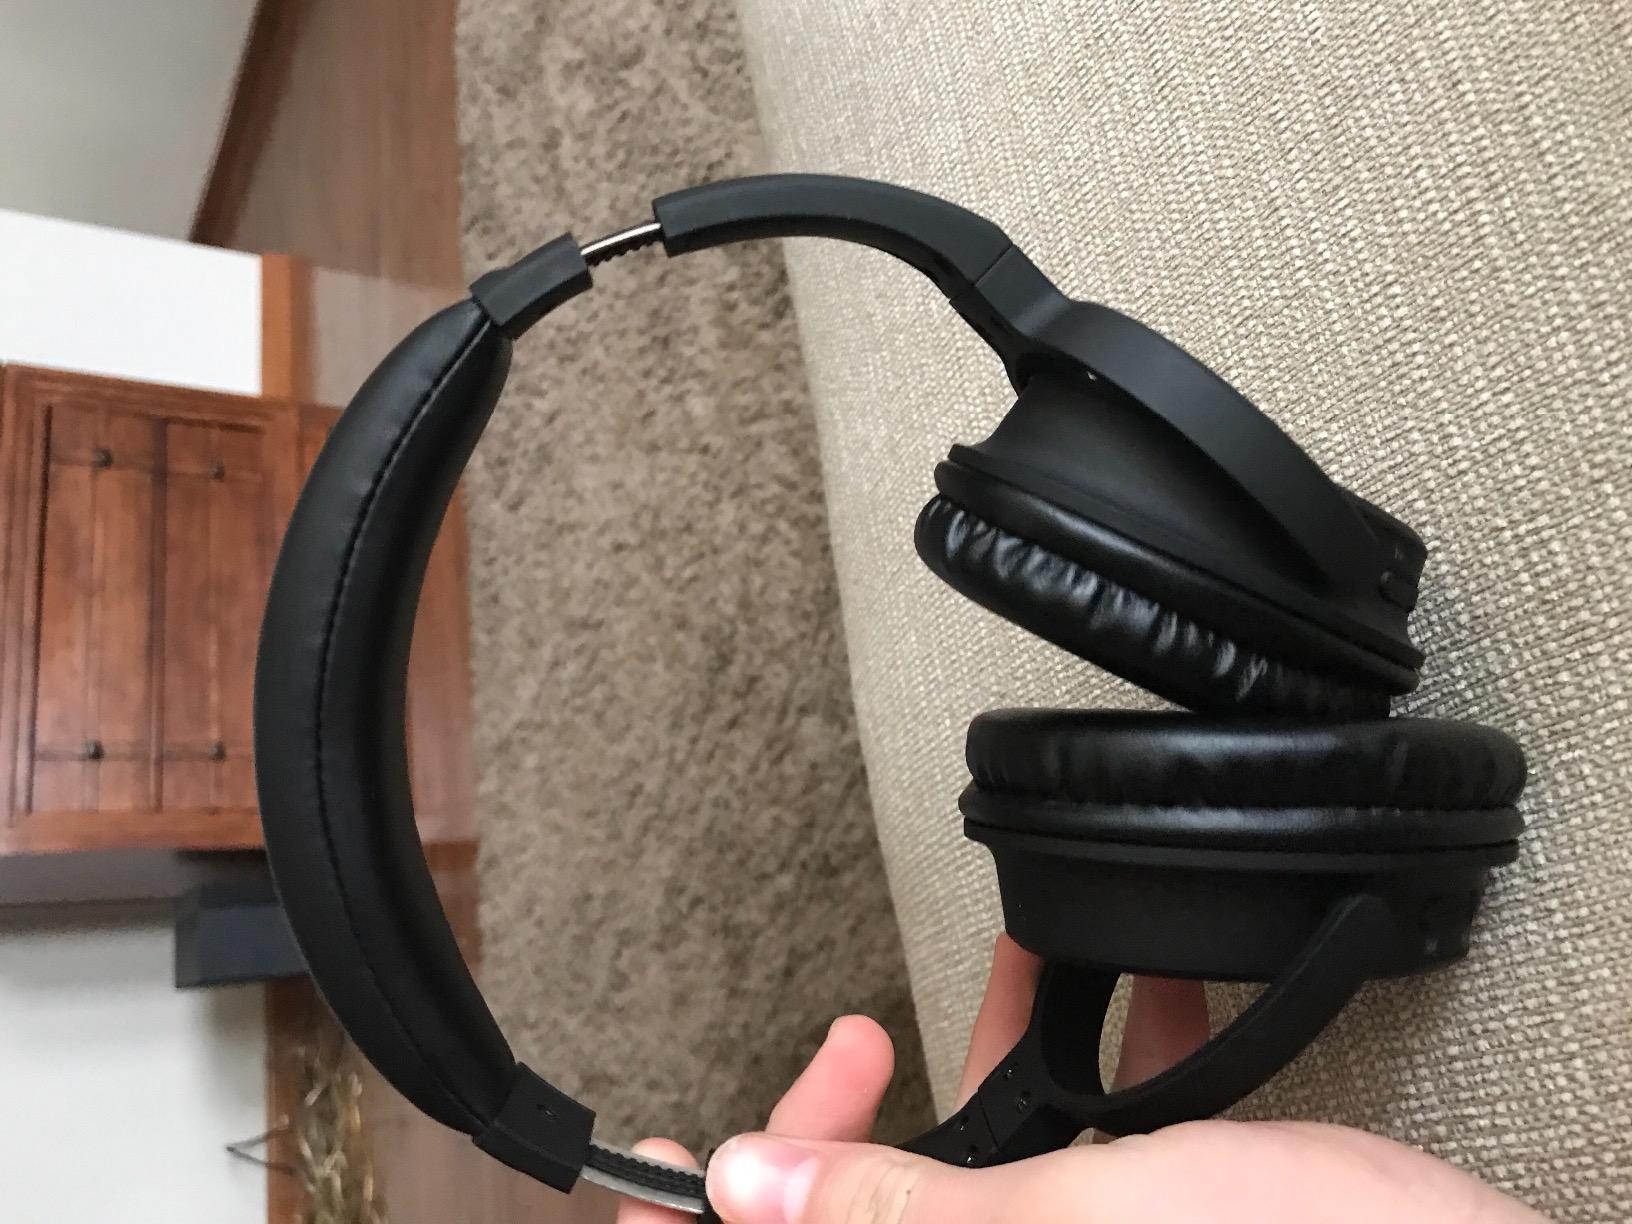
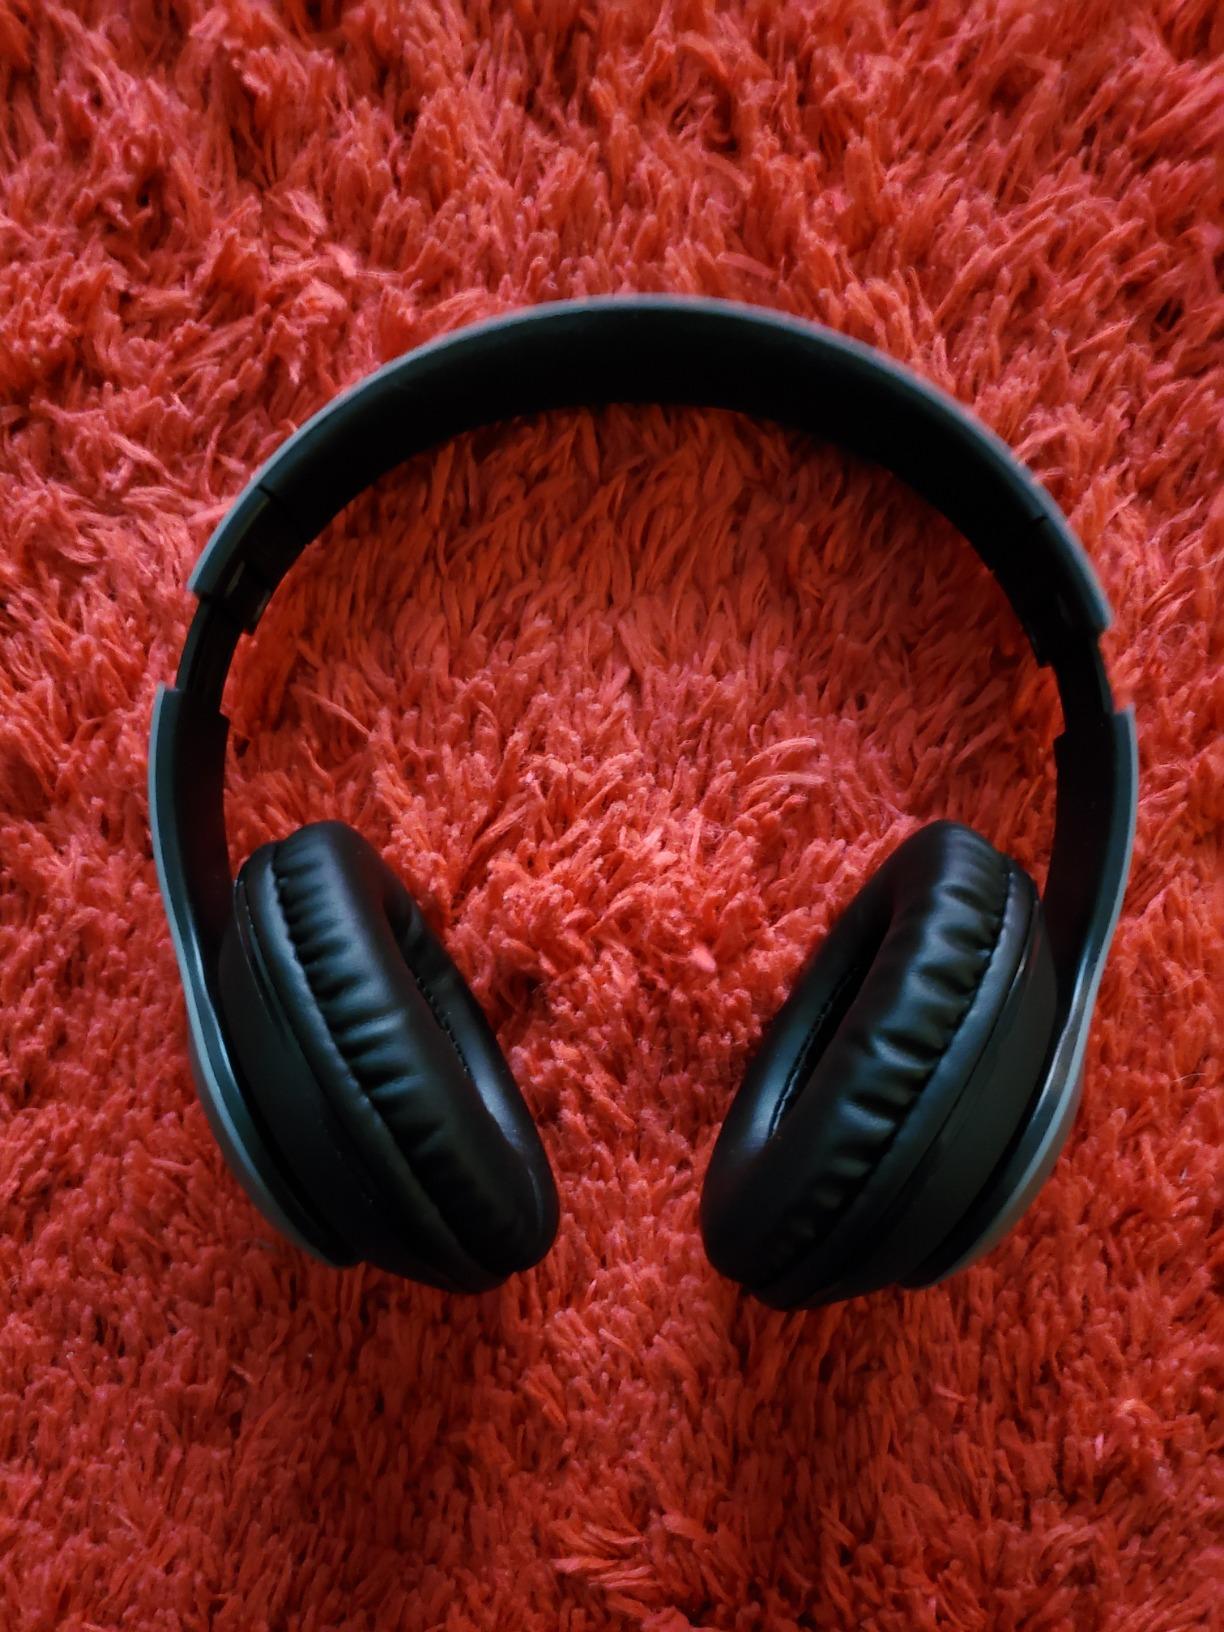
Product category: headphones
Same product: no